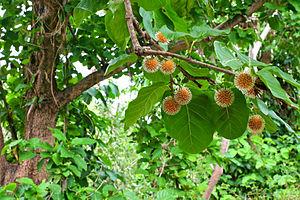
Le genre Nauclea regroupe des arbres et des arbustes vivaces de la famille des Rubiaceae.